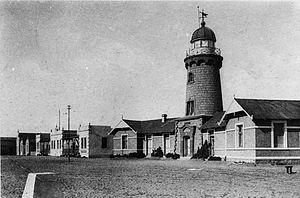
L’histoire de la Namibie se divise en plusieurs époques très distinctes. La Namibie est le troisième pays le plus jeunes d'Afrique après l'indépendance de l'Érythrée en 1993 et du Soudan du Sud en 2011, la Namibie est indépendante depuis 1990.